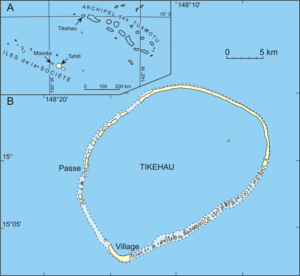
Tikehau
Kort over Tikehau
Tikehau er en koralatol belliggende ca. 12 km vest for Rangiroa og 35 km øst for Mataiva i den nordlige del af Tuamotu øgruppen i Fransk Polynesien. Atollens lagune er oval og 27 km lang og 19 km bred og omgivet af et næsten sammenhængende koralrev. Lagunen har et meget rigt, marint liv, som bl.a. er blevet studeret af Jacques-Yves Cousteau.